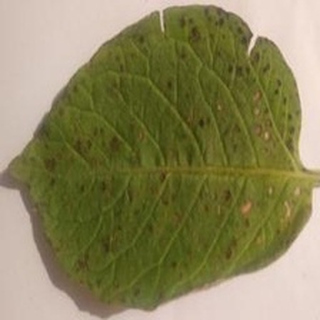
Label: potato_early_blight